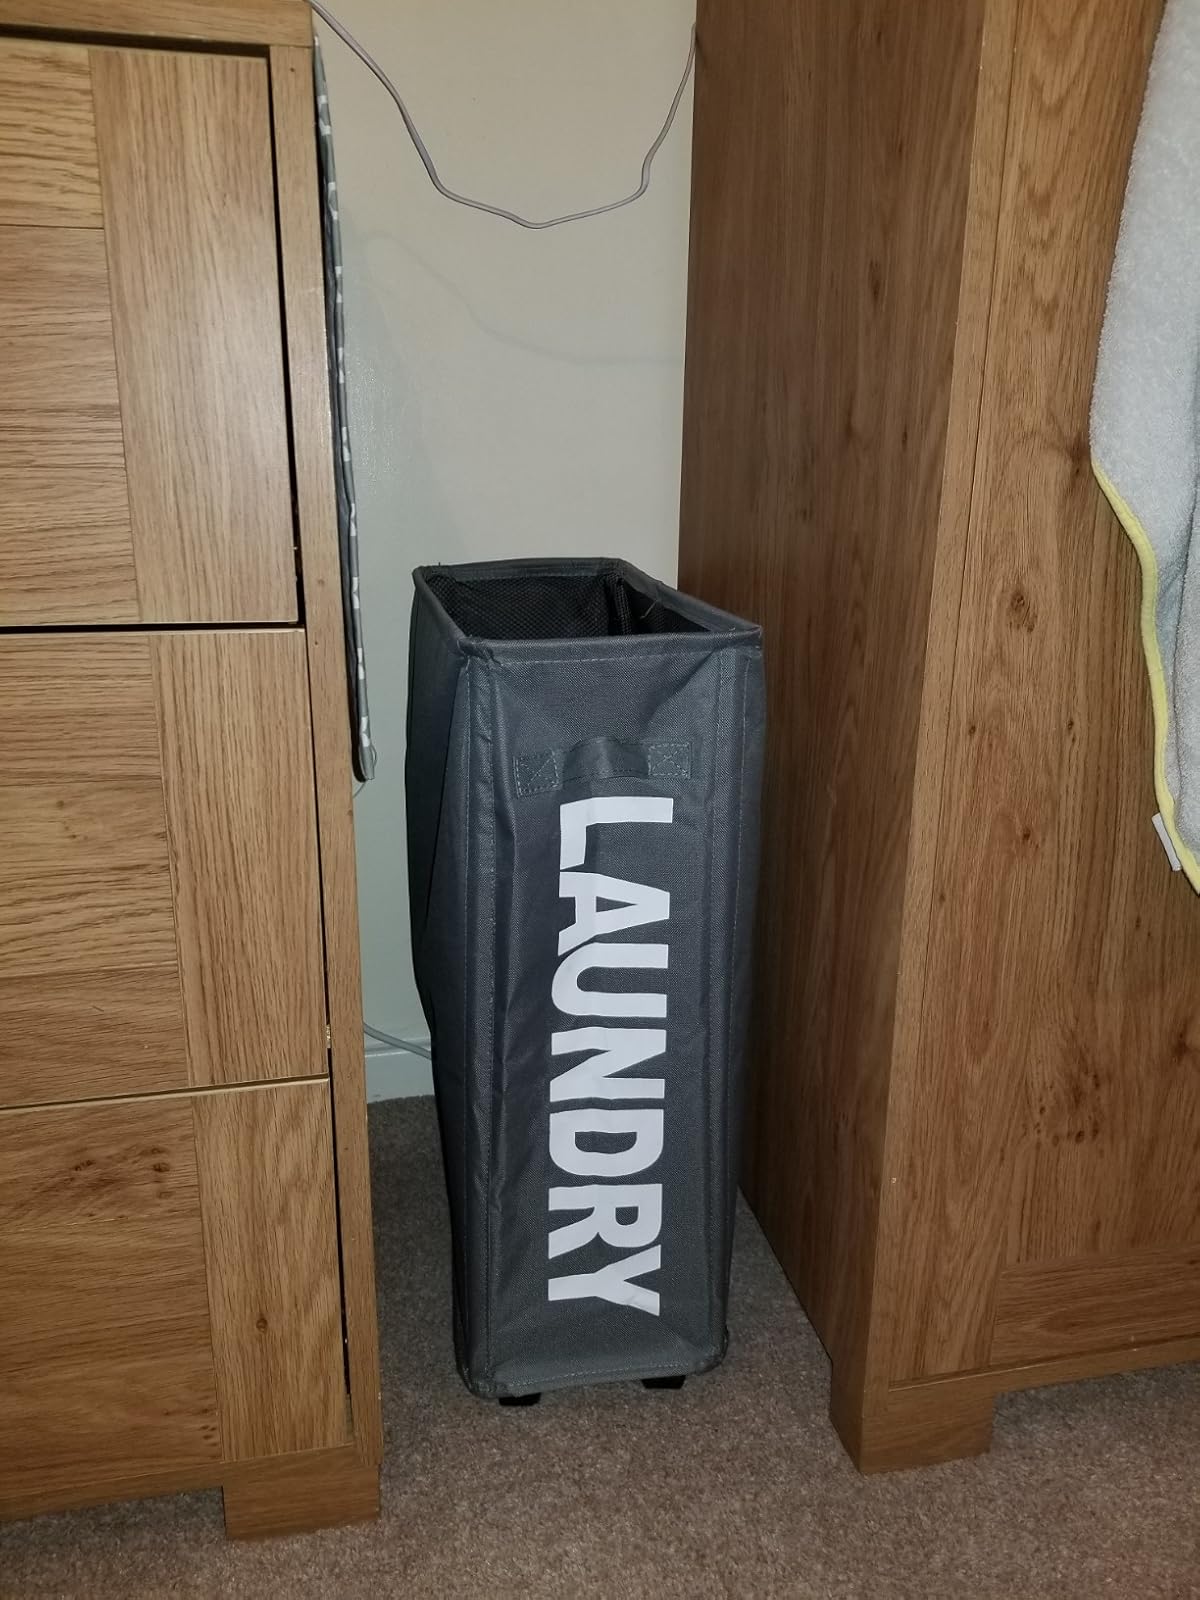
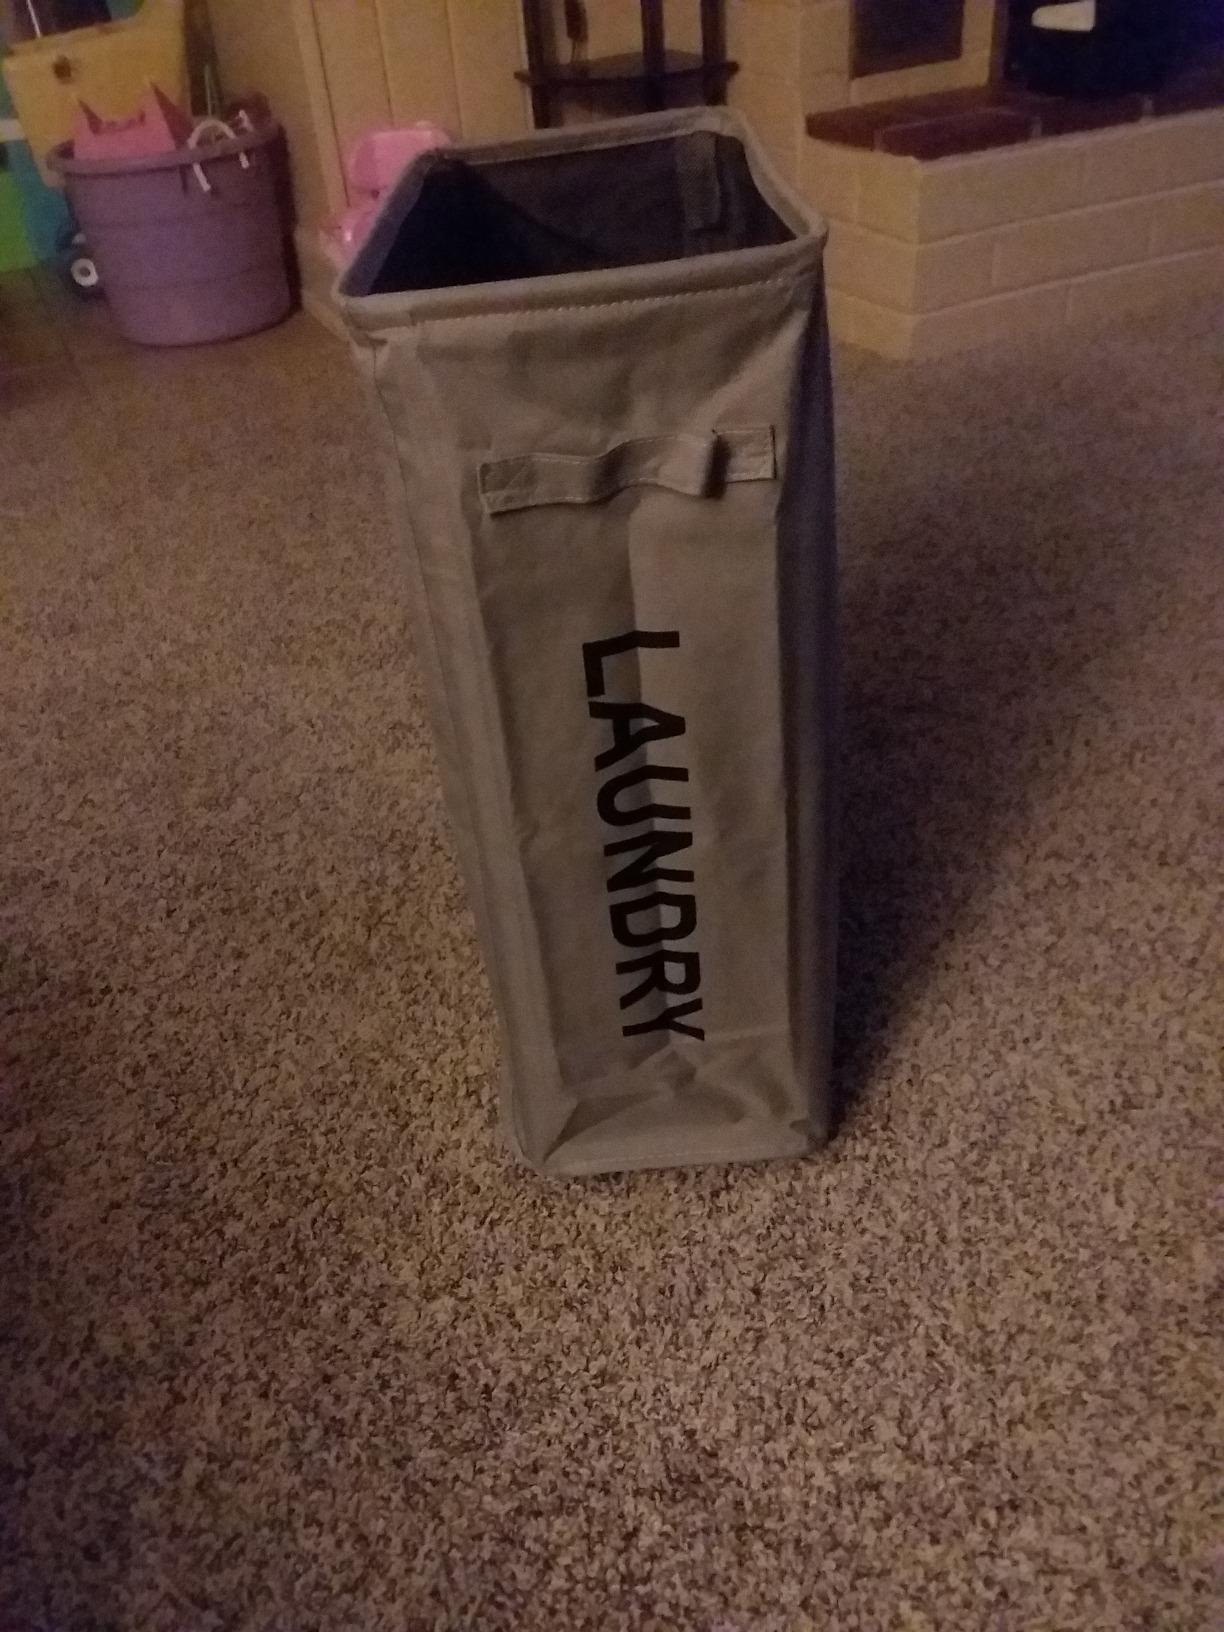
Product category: items_hamper
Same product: no